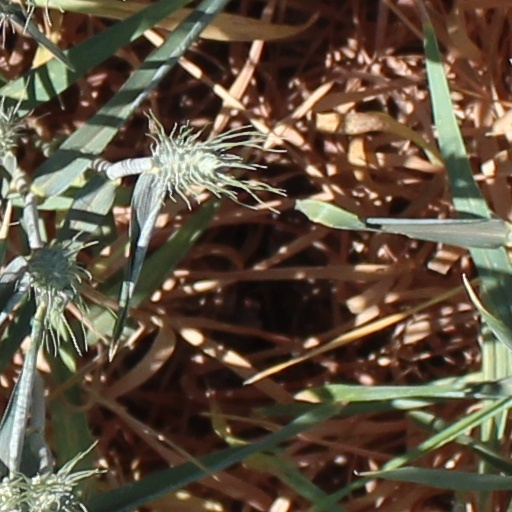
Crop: wheat